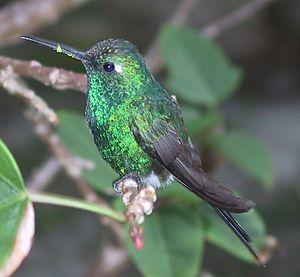
Chlorostilbon est un genre de colibris.
L'Émeraude de Ricord est une espèce d’oiseaux de la famille des Trochilidae.